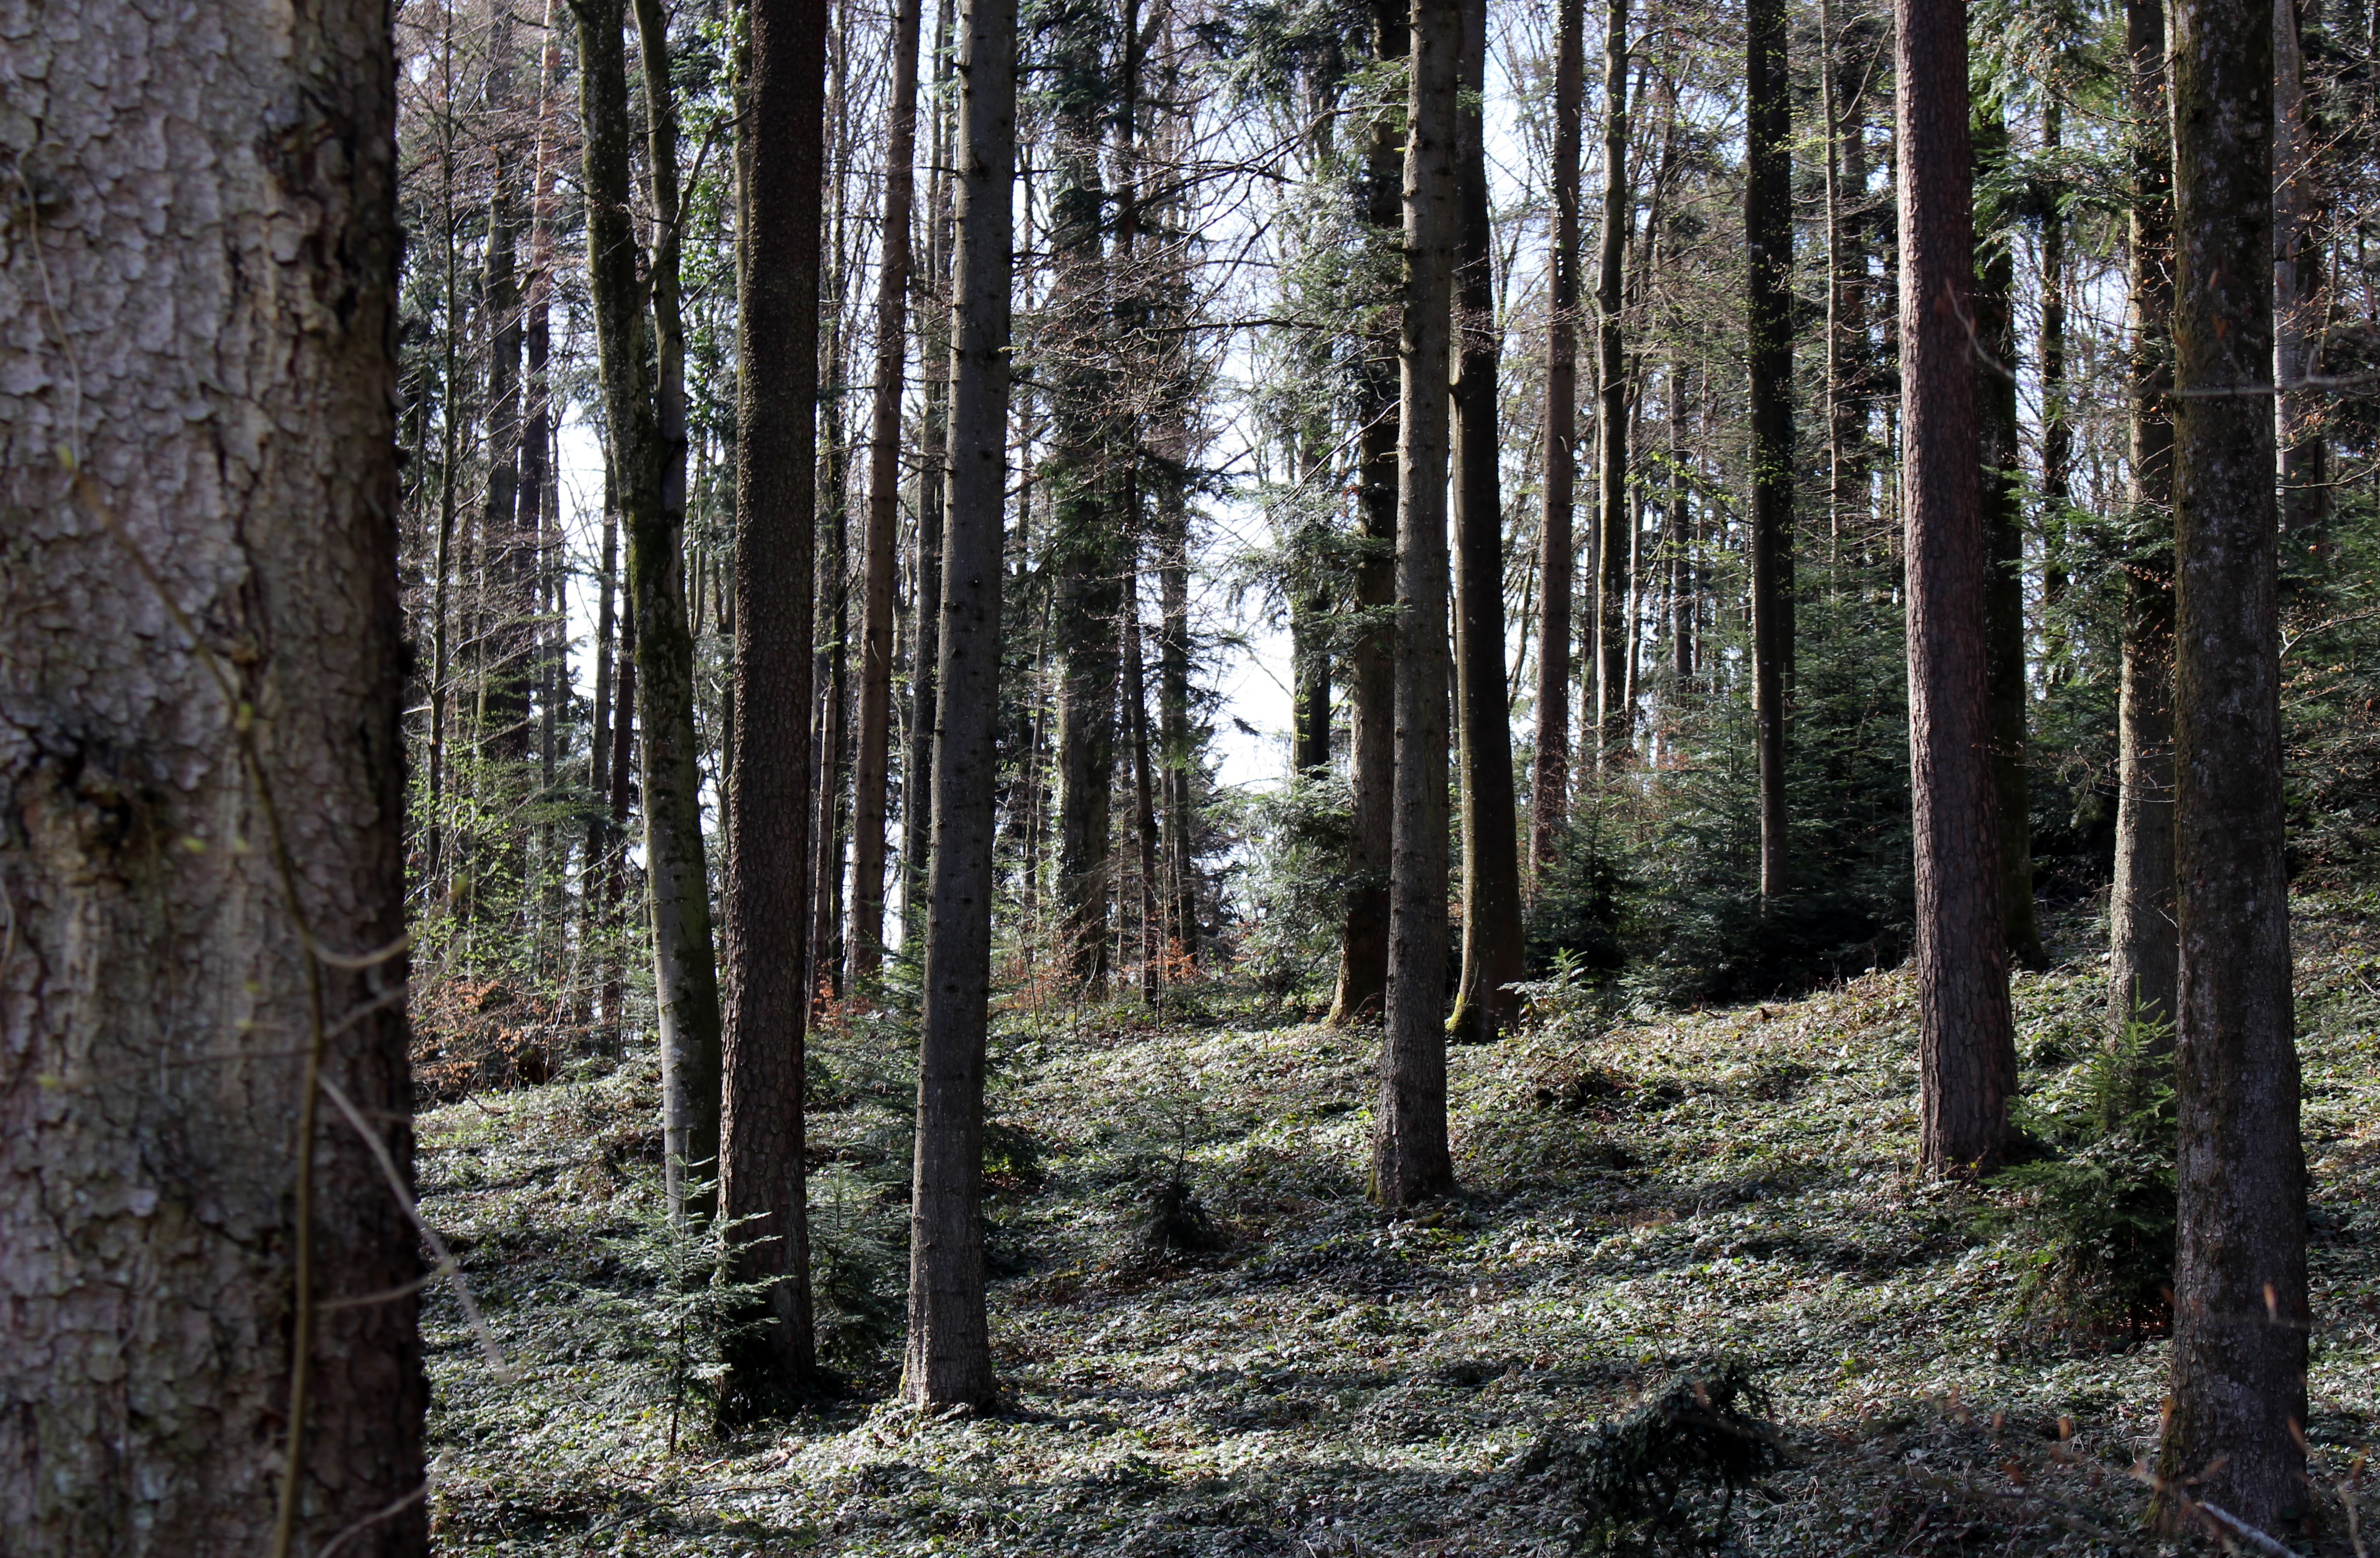
tree, nature, forest, wilderness, plant, trail, sunlight, trunk, spring, rest, mixed forest, spruce, deciduous, grove, woodland, habitat, silent, idyll, ecosystem, biome, old growth forest, natural environment, woody plant, temperate broadleaf and mixed forest, temperate coniferous forest, land plant